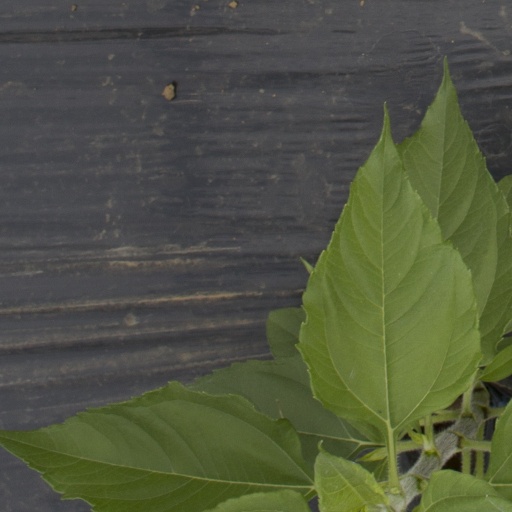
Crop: Jerusalem artichoke